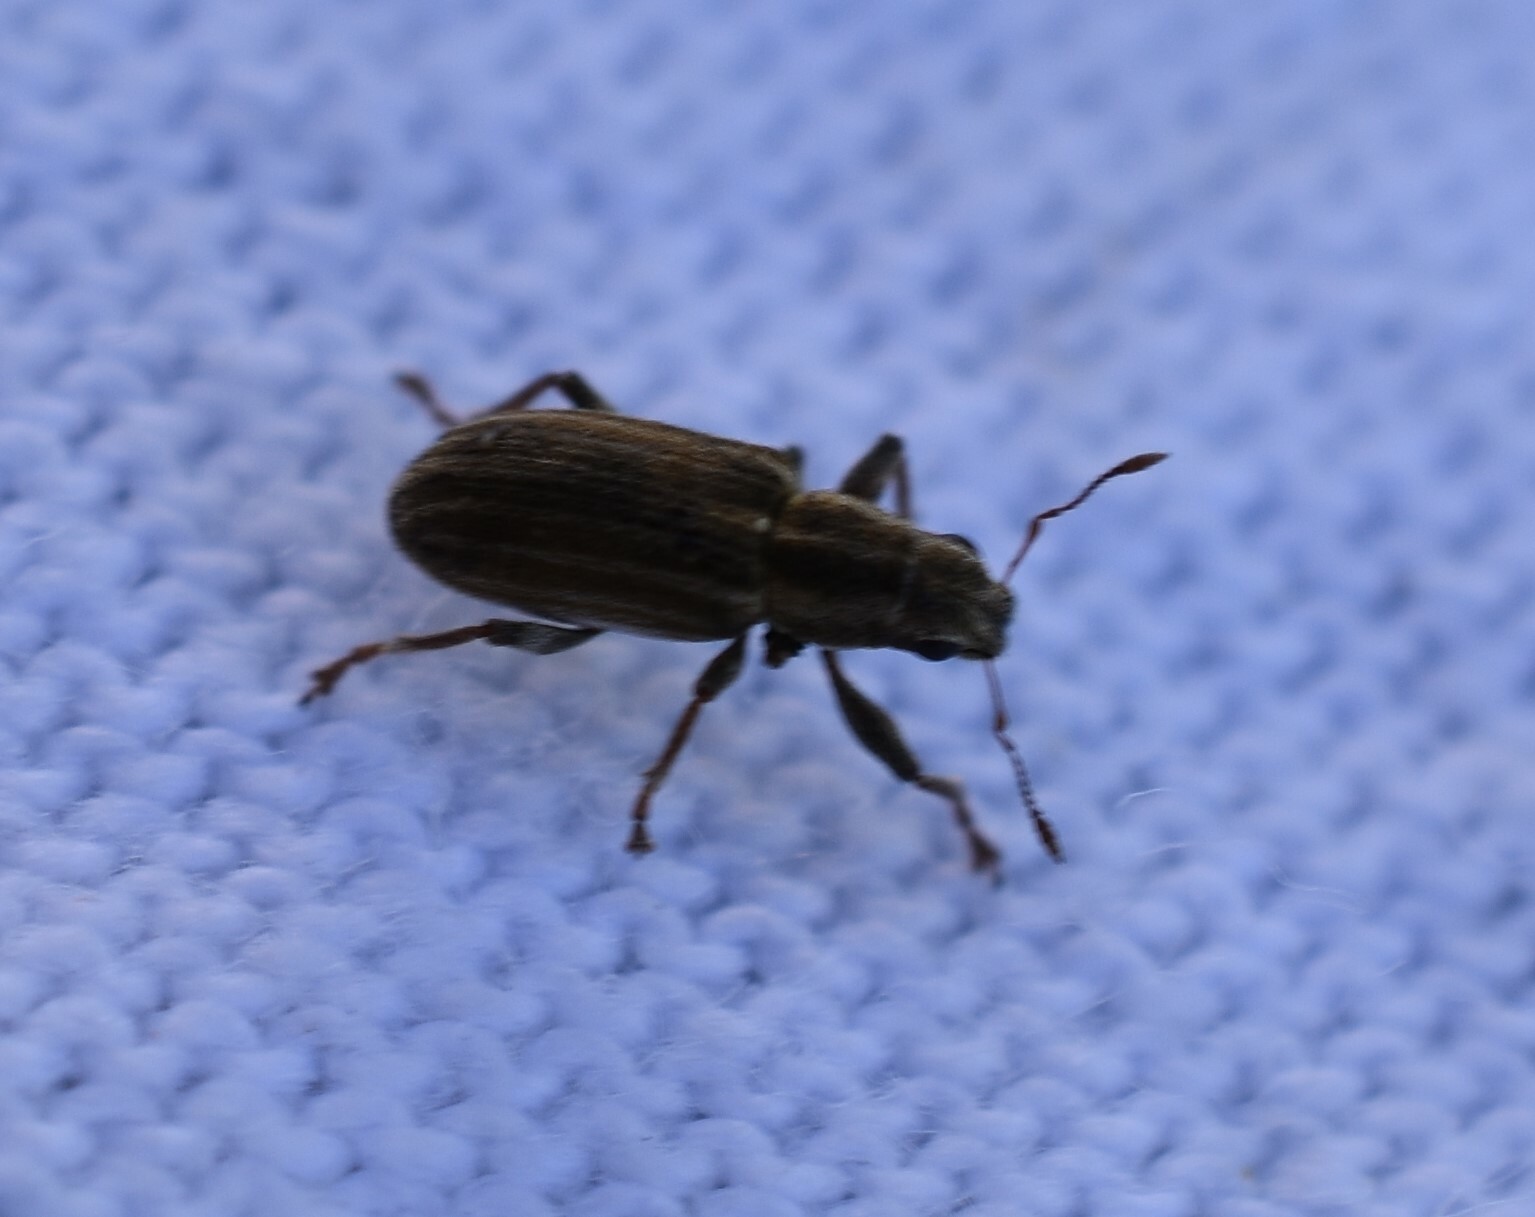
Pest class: pea_leaf_weevil